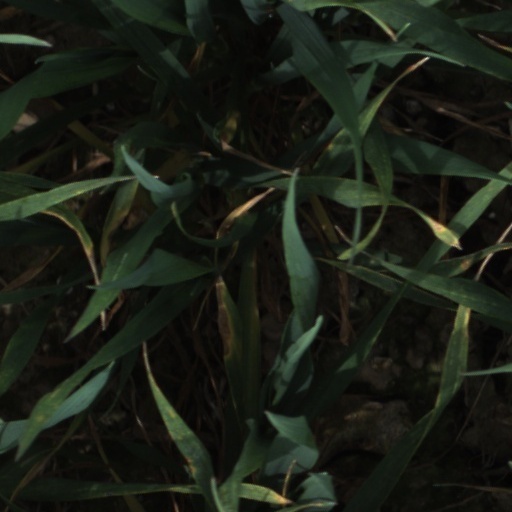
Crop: wheat